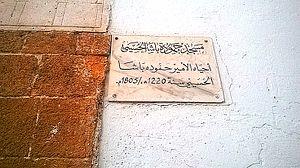
Rue la Kasbah, la médina de Tunis
La mosquée du Petit Pacha est une mosquée tunisienne située à l'ouest de la médina de Tunis. Elle est également connue sous le nom de mosquée Hammouda-Pacha le husseinite en opposition avec la mosquée de Hammouda-Pacha le mouradite.